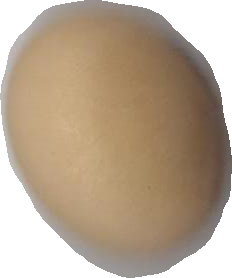
Variety: Anjasmoro